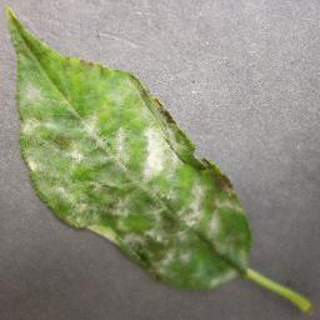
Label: cherry_powdery_mildew